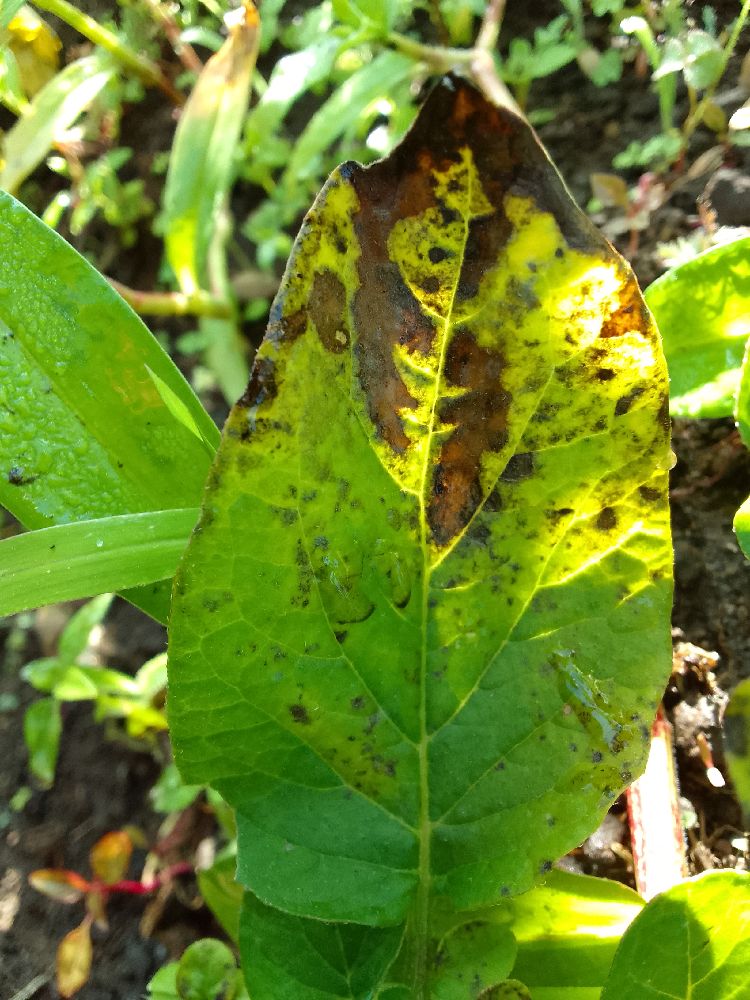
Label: Early blight